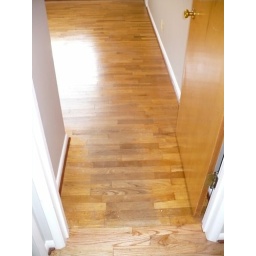
Picture showing new floor (closer) to the old floor in bedroom #2